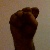
The image shows a hand gesture representing the letter 'S' in Indian Sign Language.